Charles Villiers Stanford

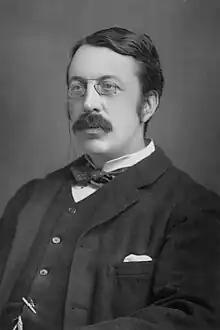
Stanford as a young man

Returning to Cambridge in the intervals of his studies in Germany, Stanford resumed his work as conductor of CUMS. He found the society in good shape under his deputy, Eaton Faning, and able to tackle demanding new works. In 1876 the society presented one of the first performances in Britain of the Brahms "Requiem". In 1877 CUMS came to national attention when it presented the first British performance of Brahms's First Symphony.